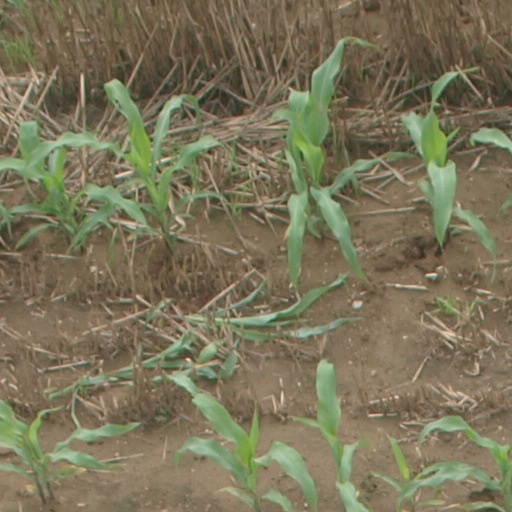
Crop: maize; corn